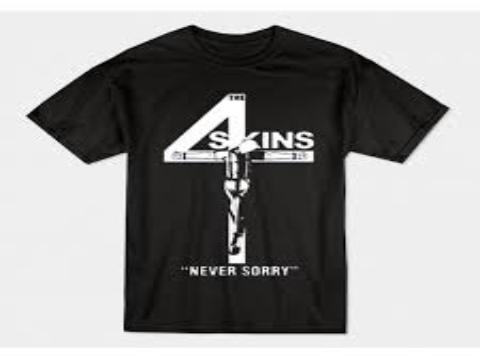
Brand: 4Skins
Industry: Clothes